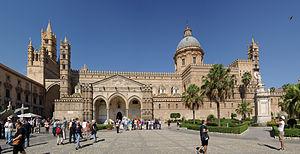
Ferdinando Fuga est un architecte italien.
La cathédrale de Palerme est une église catholique romaine du XIIᵉ siècle, dédiée à Notre-Dame de l'Assomption, de style arabo-normand propre à la Sicile, située à Palerme, capitale de la province italienne de Sicile.